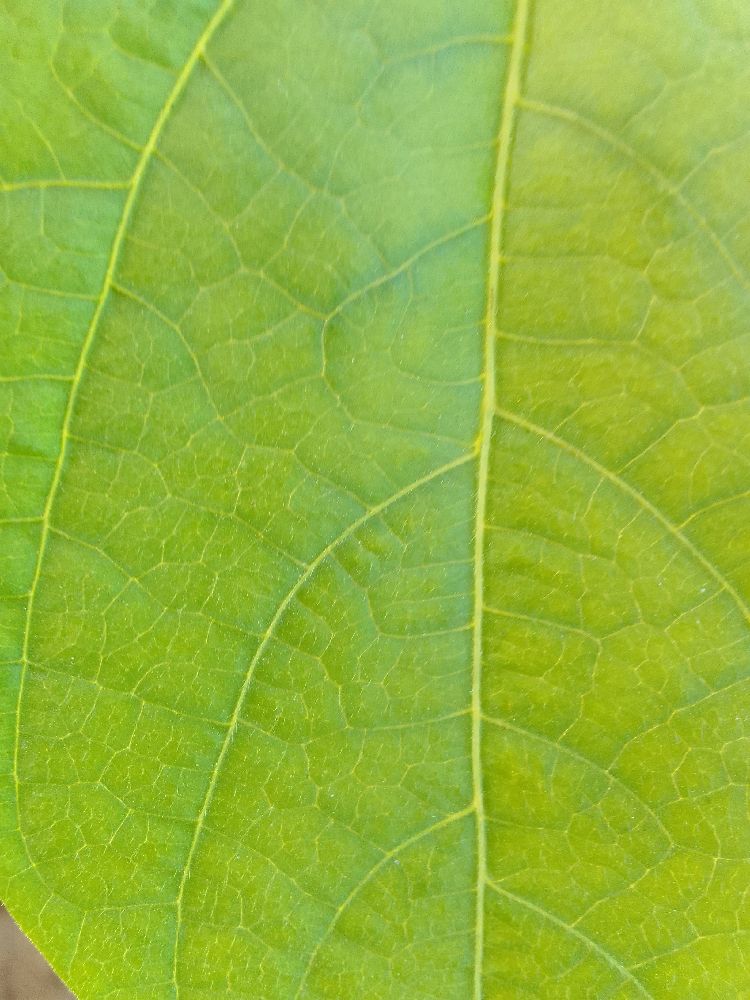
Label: healthy